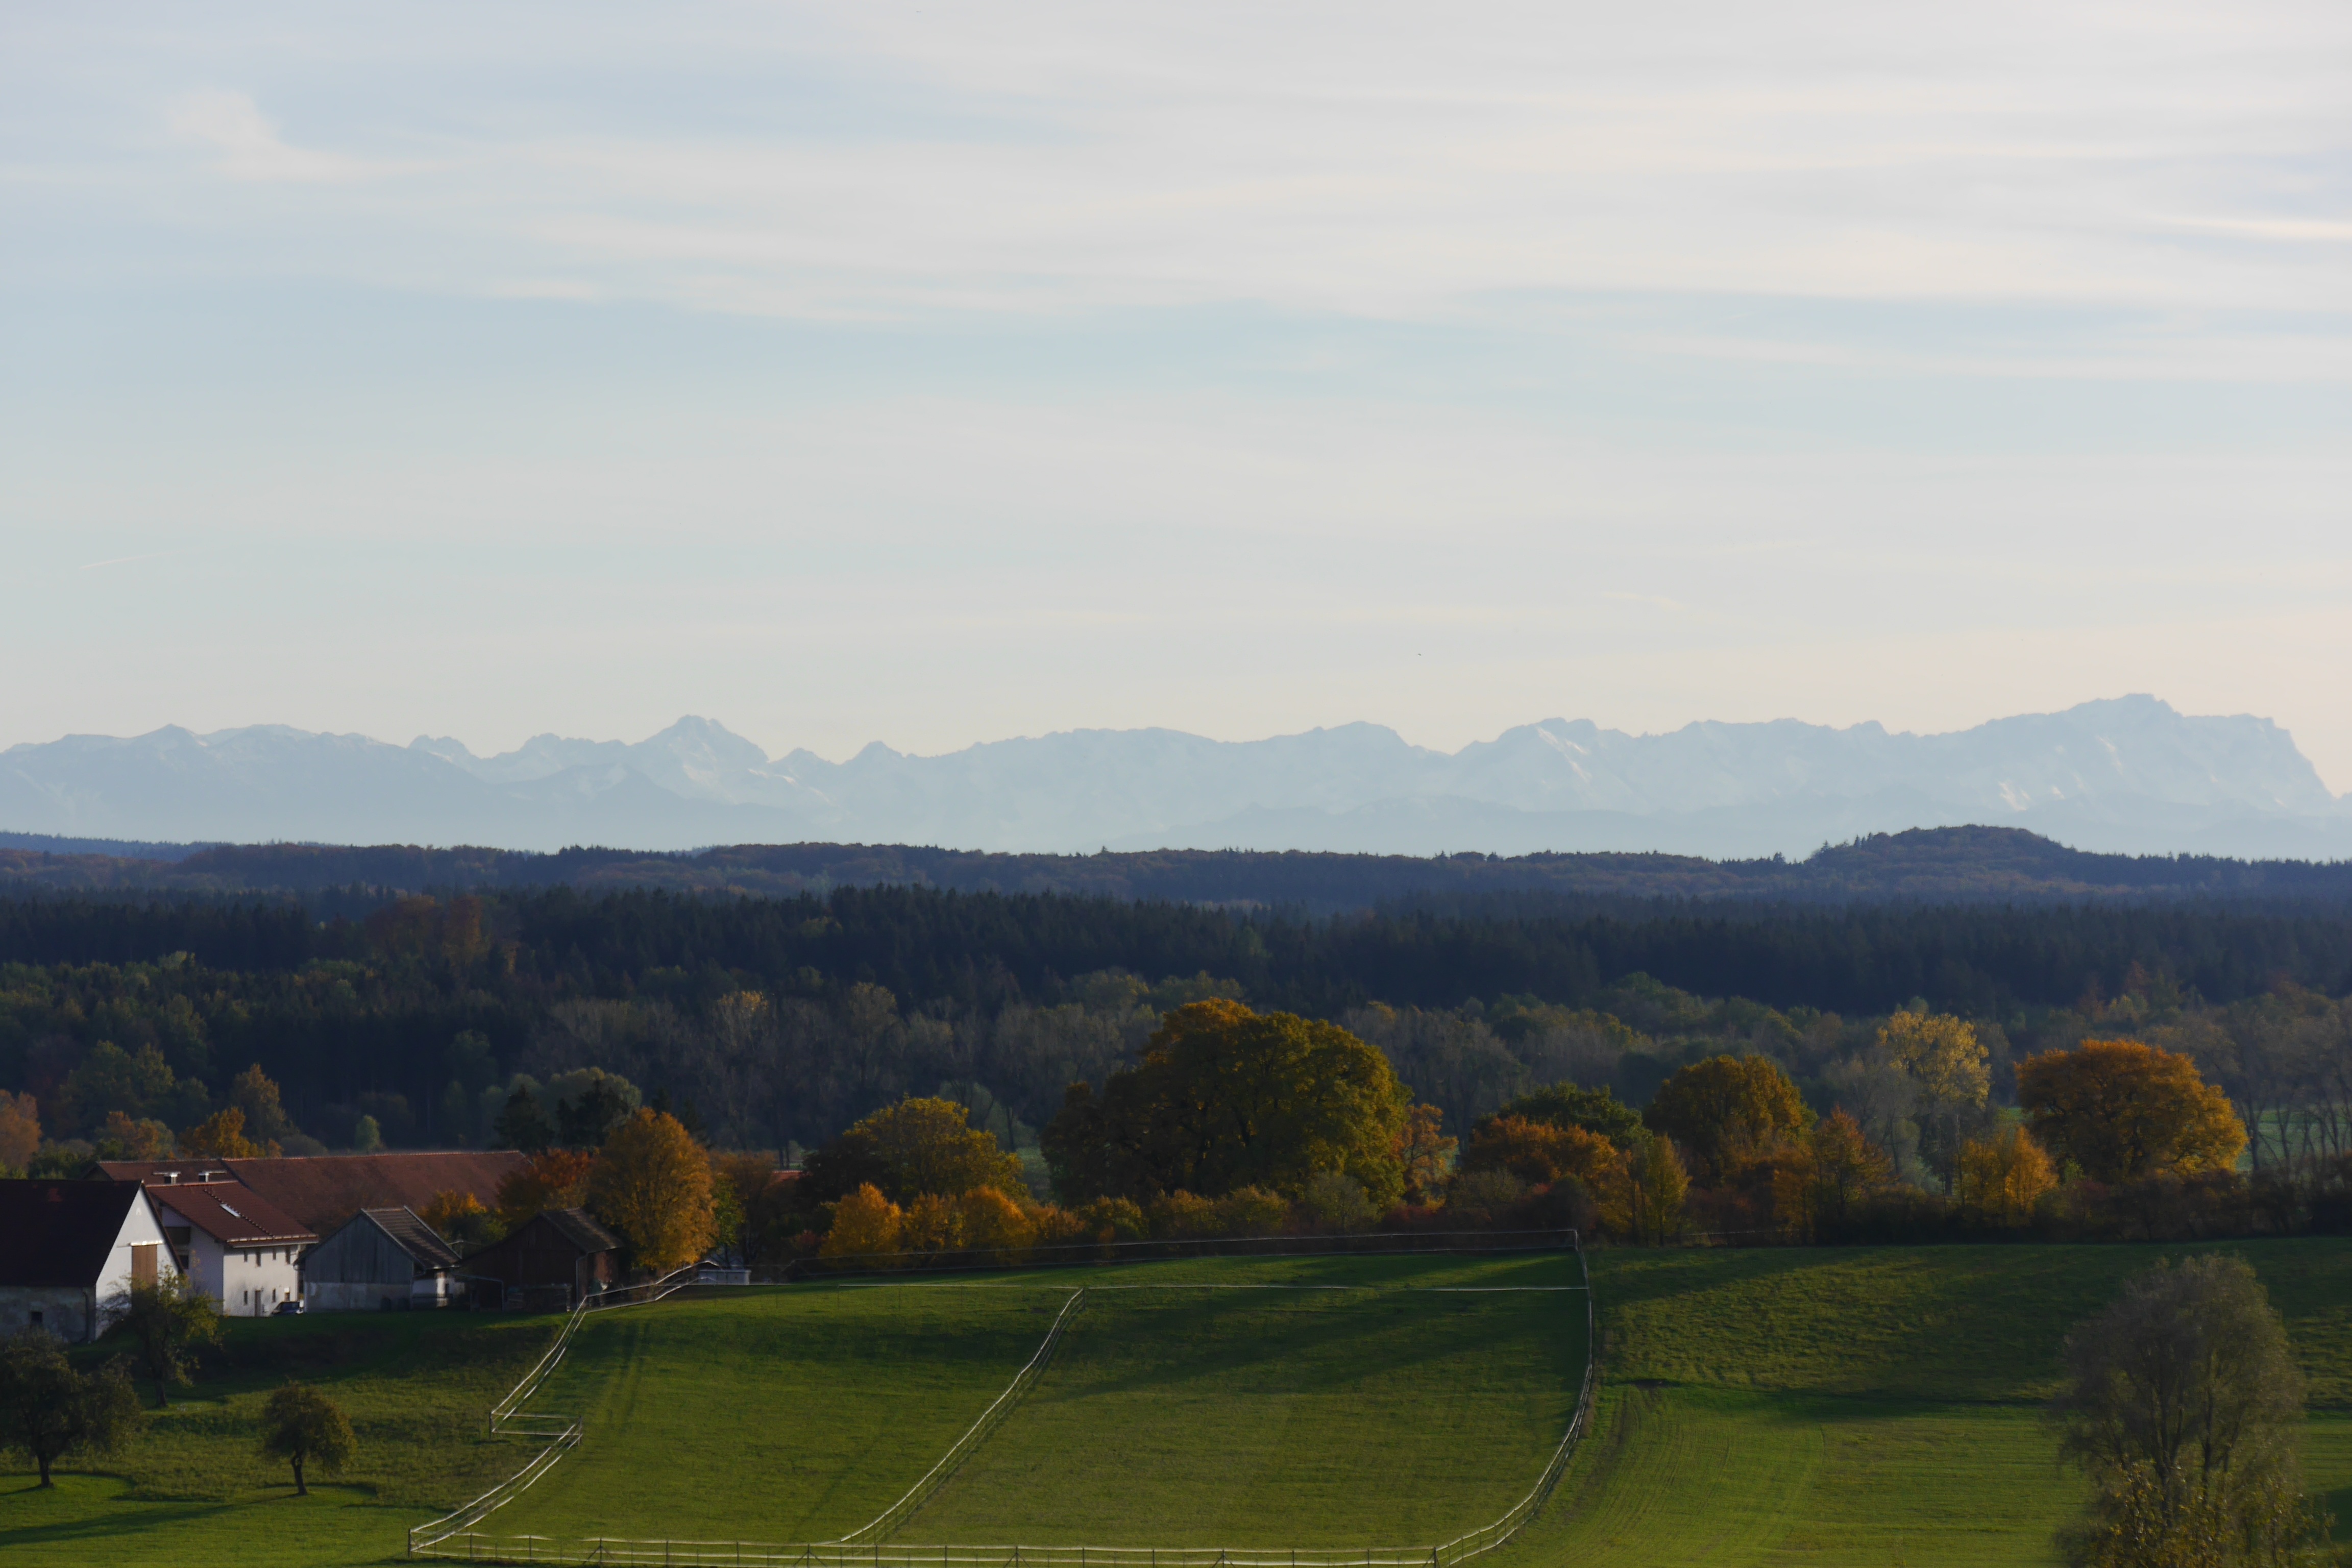
landscape, tree, nature, mountain, cloud, sky, field, morning, leaf, hill, lake, valley, mountain range, reflection, autumn, reservoir, agriculture, rural area, hair dryer, geographical feature, atmospheric phenomenon, mountainous landforms, zugspitze mountain, mountains autumn